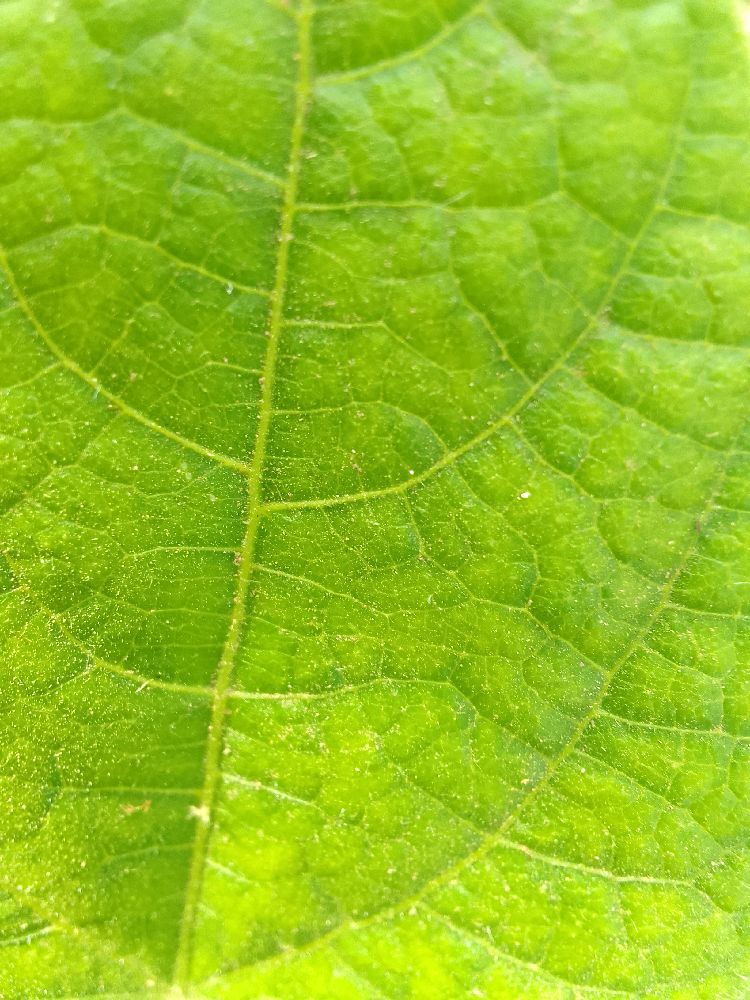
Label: healthy